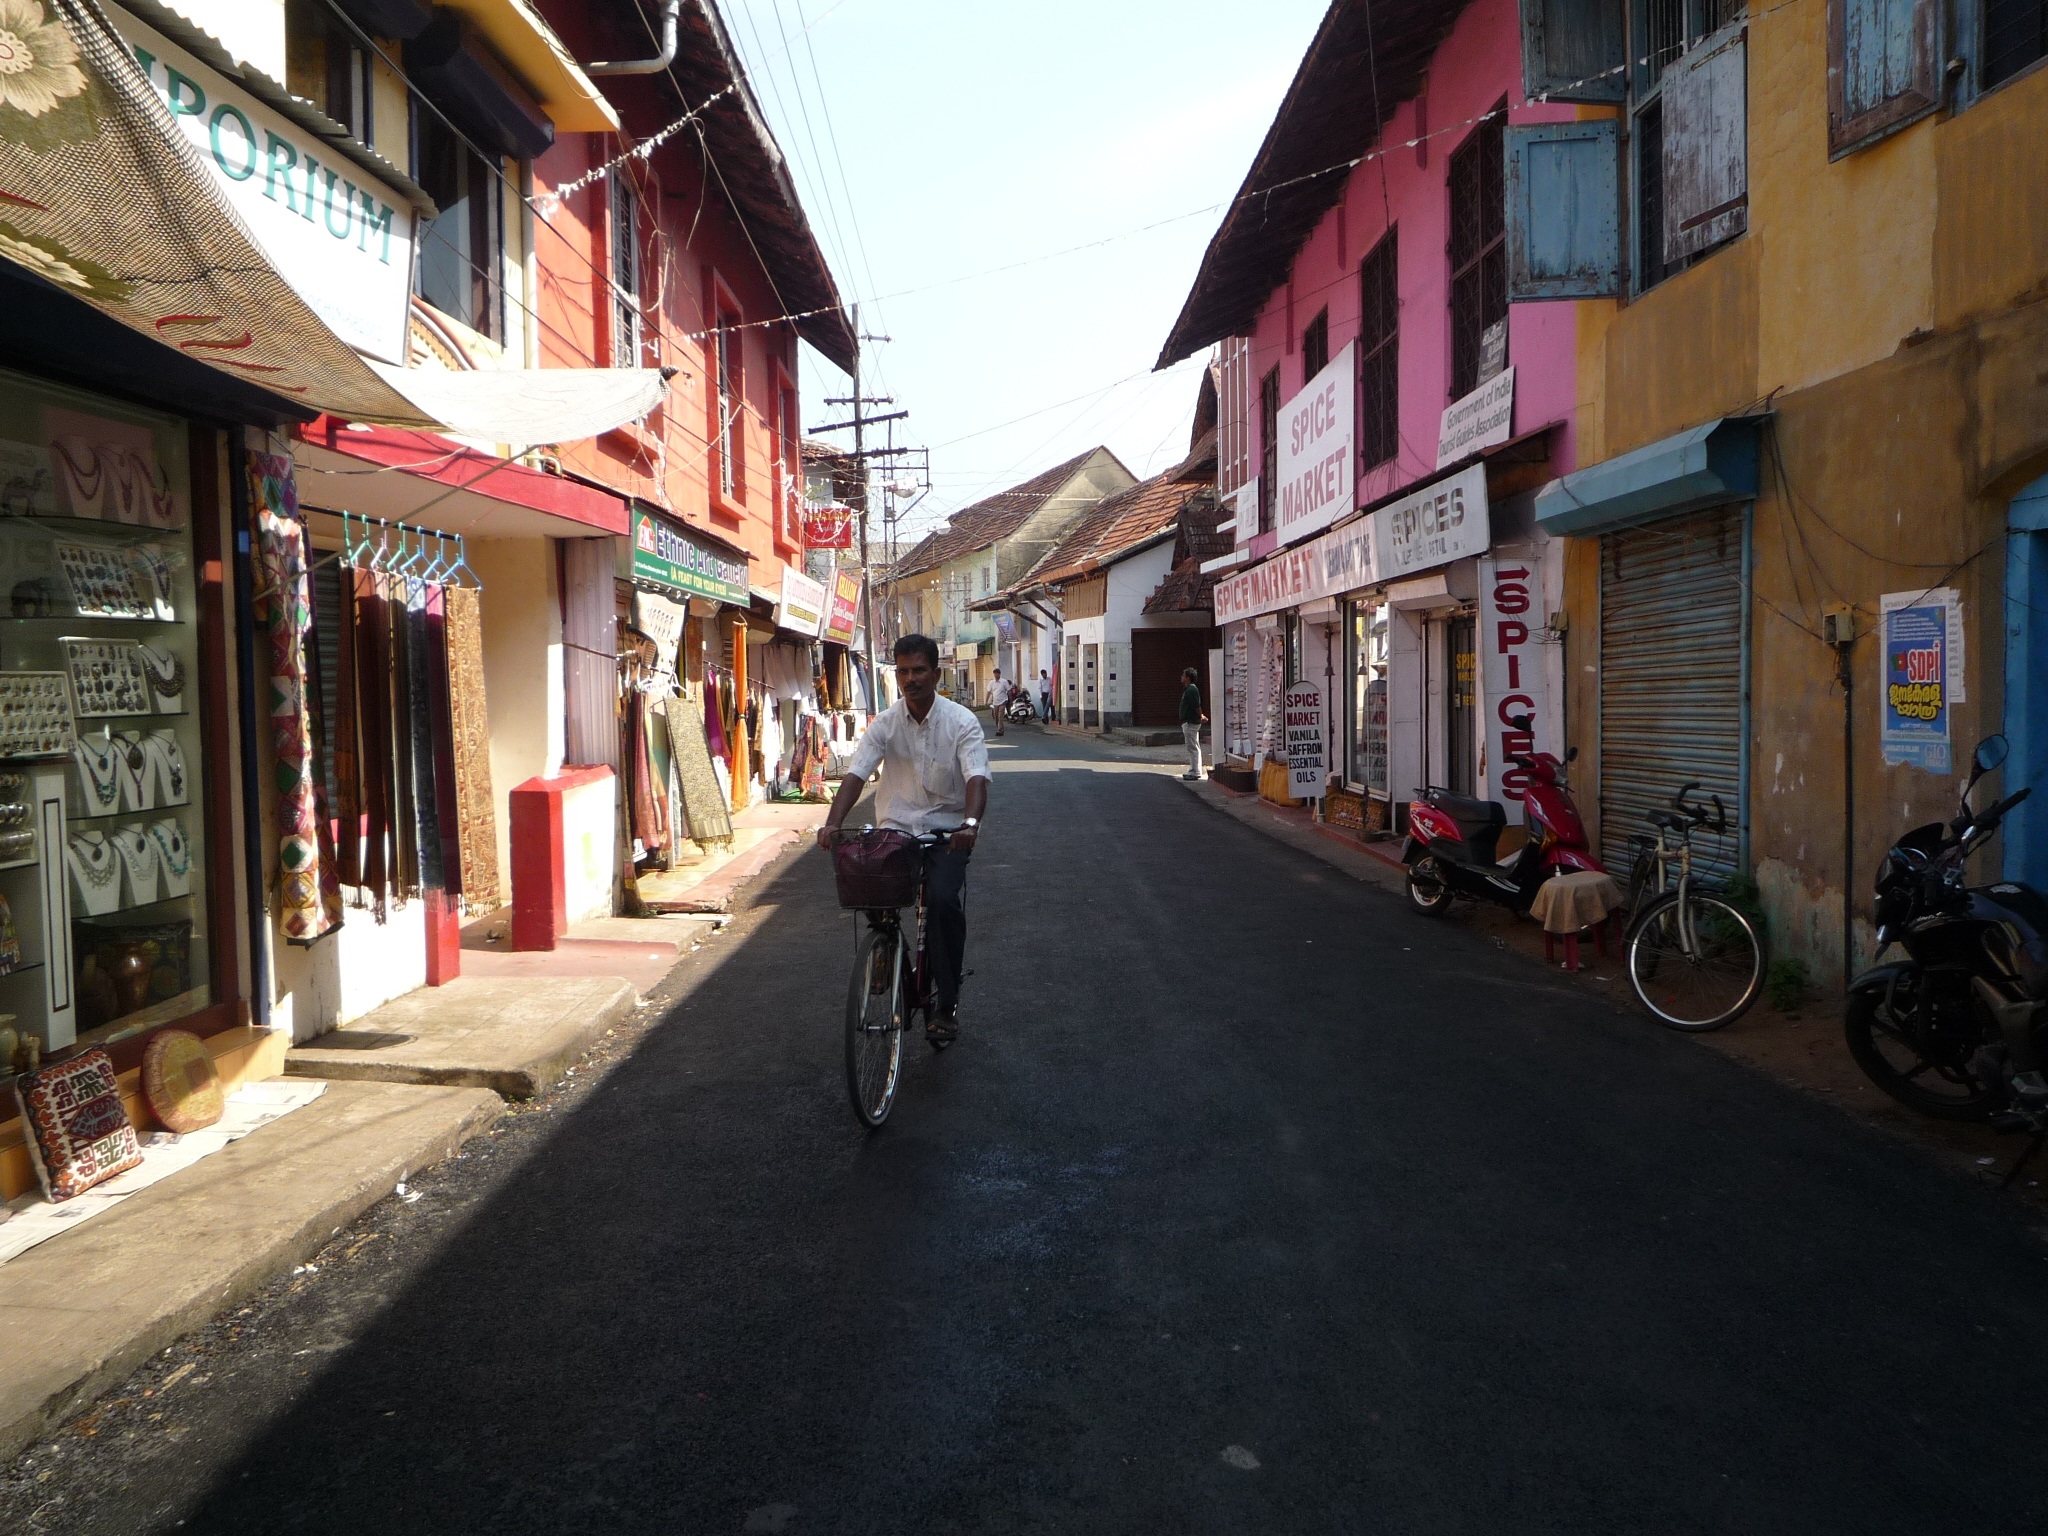
pedestrian, road, street, town, alley, city, narrow, travel, cyclist, color, shopping, lane, buildings, sleepy, infrastructure, snapshot, india, antiques, neighbourhood, kerala, kochi, urban area, cochin, human settlement, antique market, fort kochi, jew town, jew street